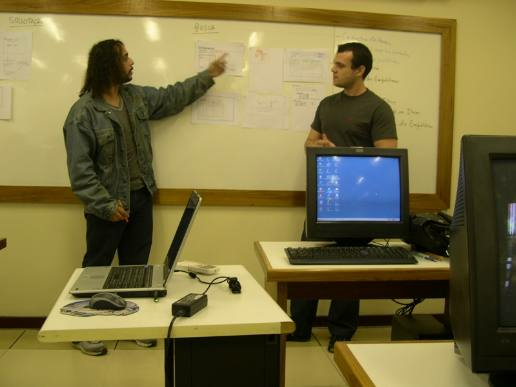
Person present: Yes